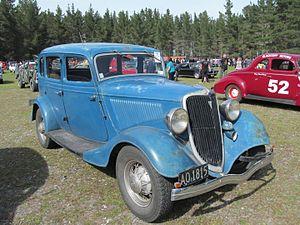
La GAZ-M1 est une berline produite par le constructeur soviétique GAZ entre 1936 et 1943 dans son usine de Gorki.